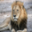
Label: lion